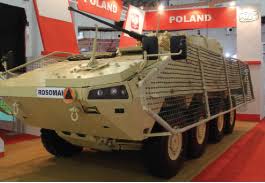
Label: BTR